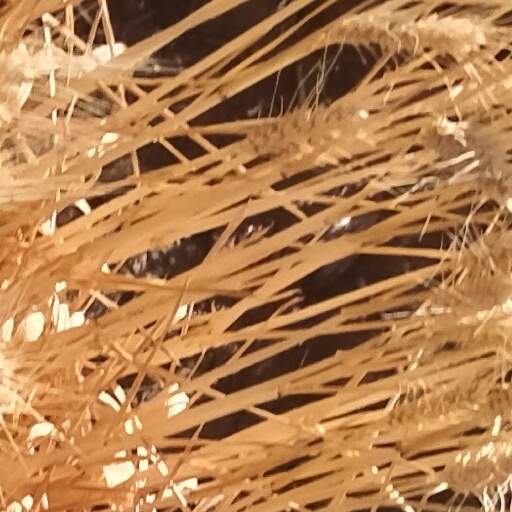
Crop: wheat